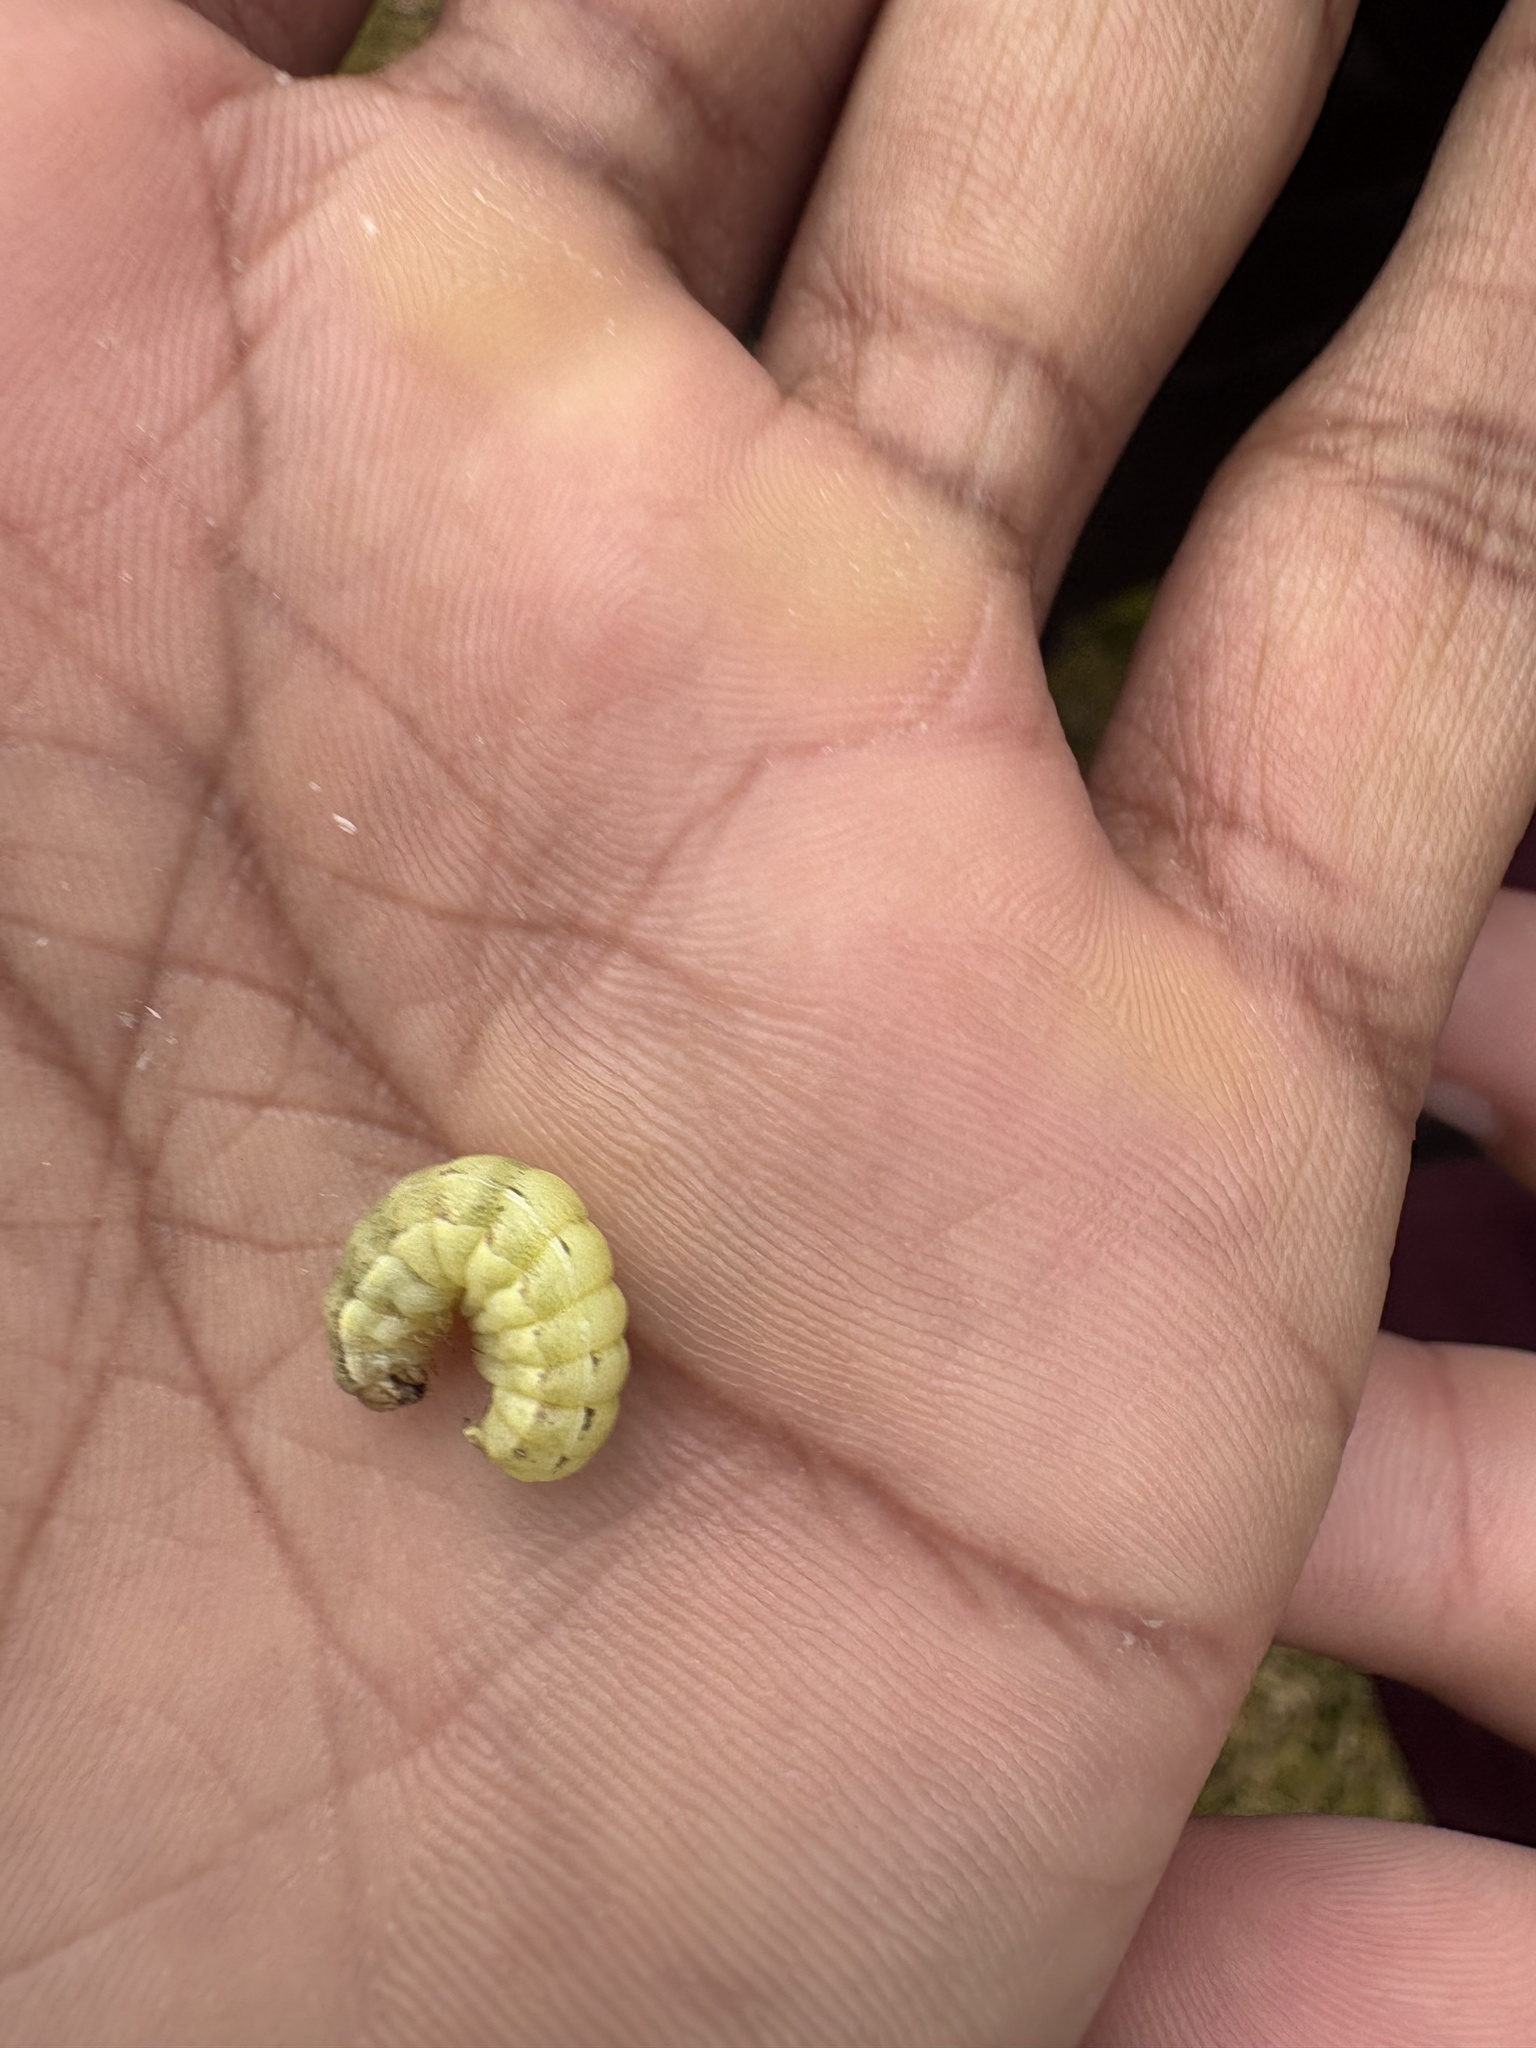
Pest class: cutworms